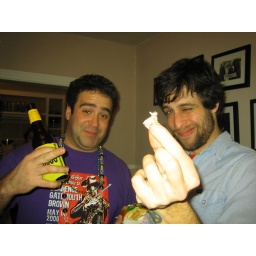
ira found the pig in the cake